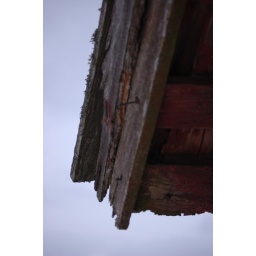
Worn and mossy barn roof in the region of Skaraborg, in the south of Sweden.